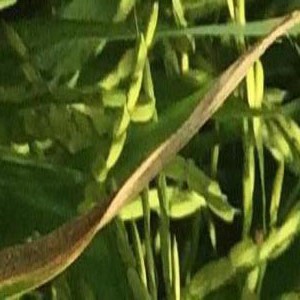
Disease: Bacterialblight